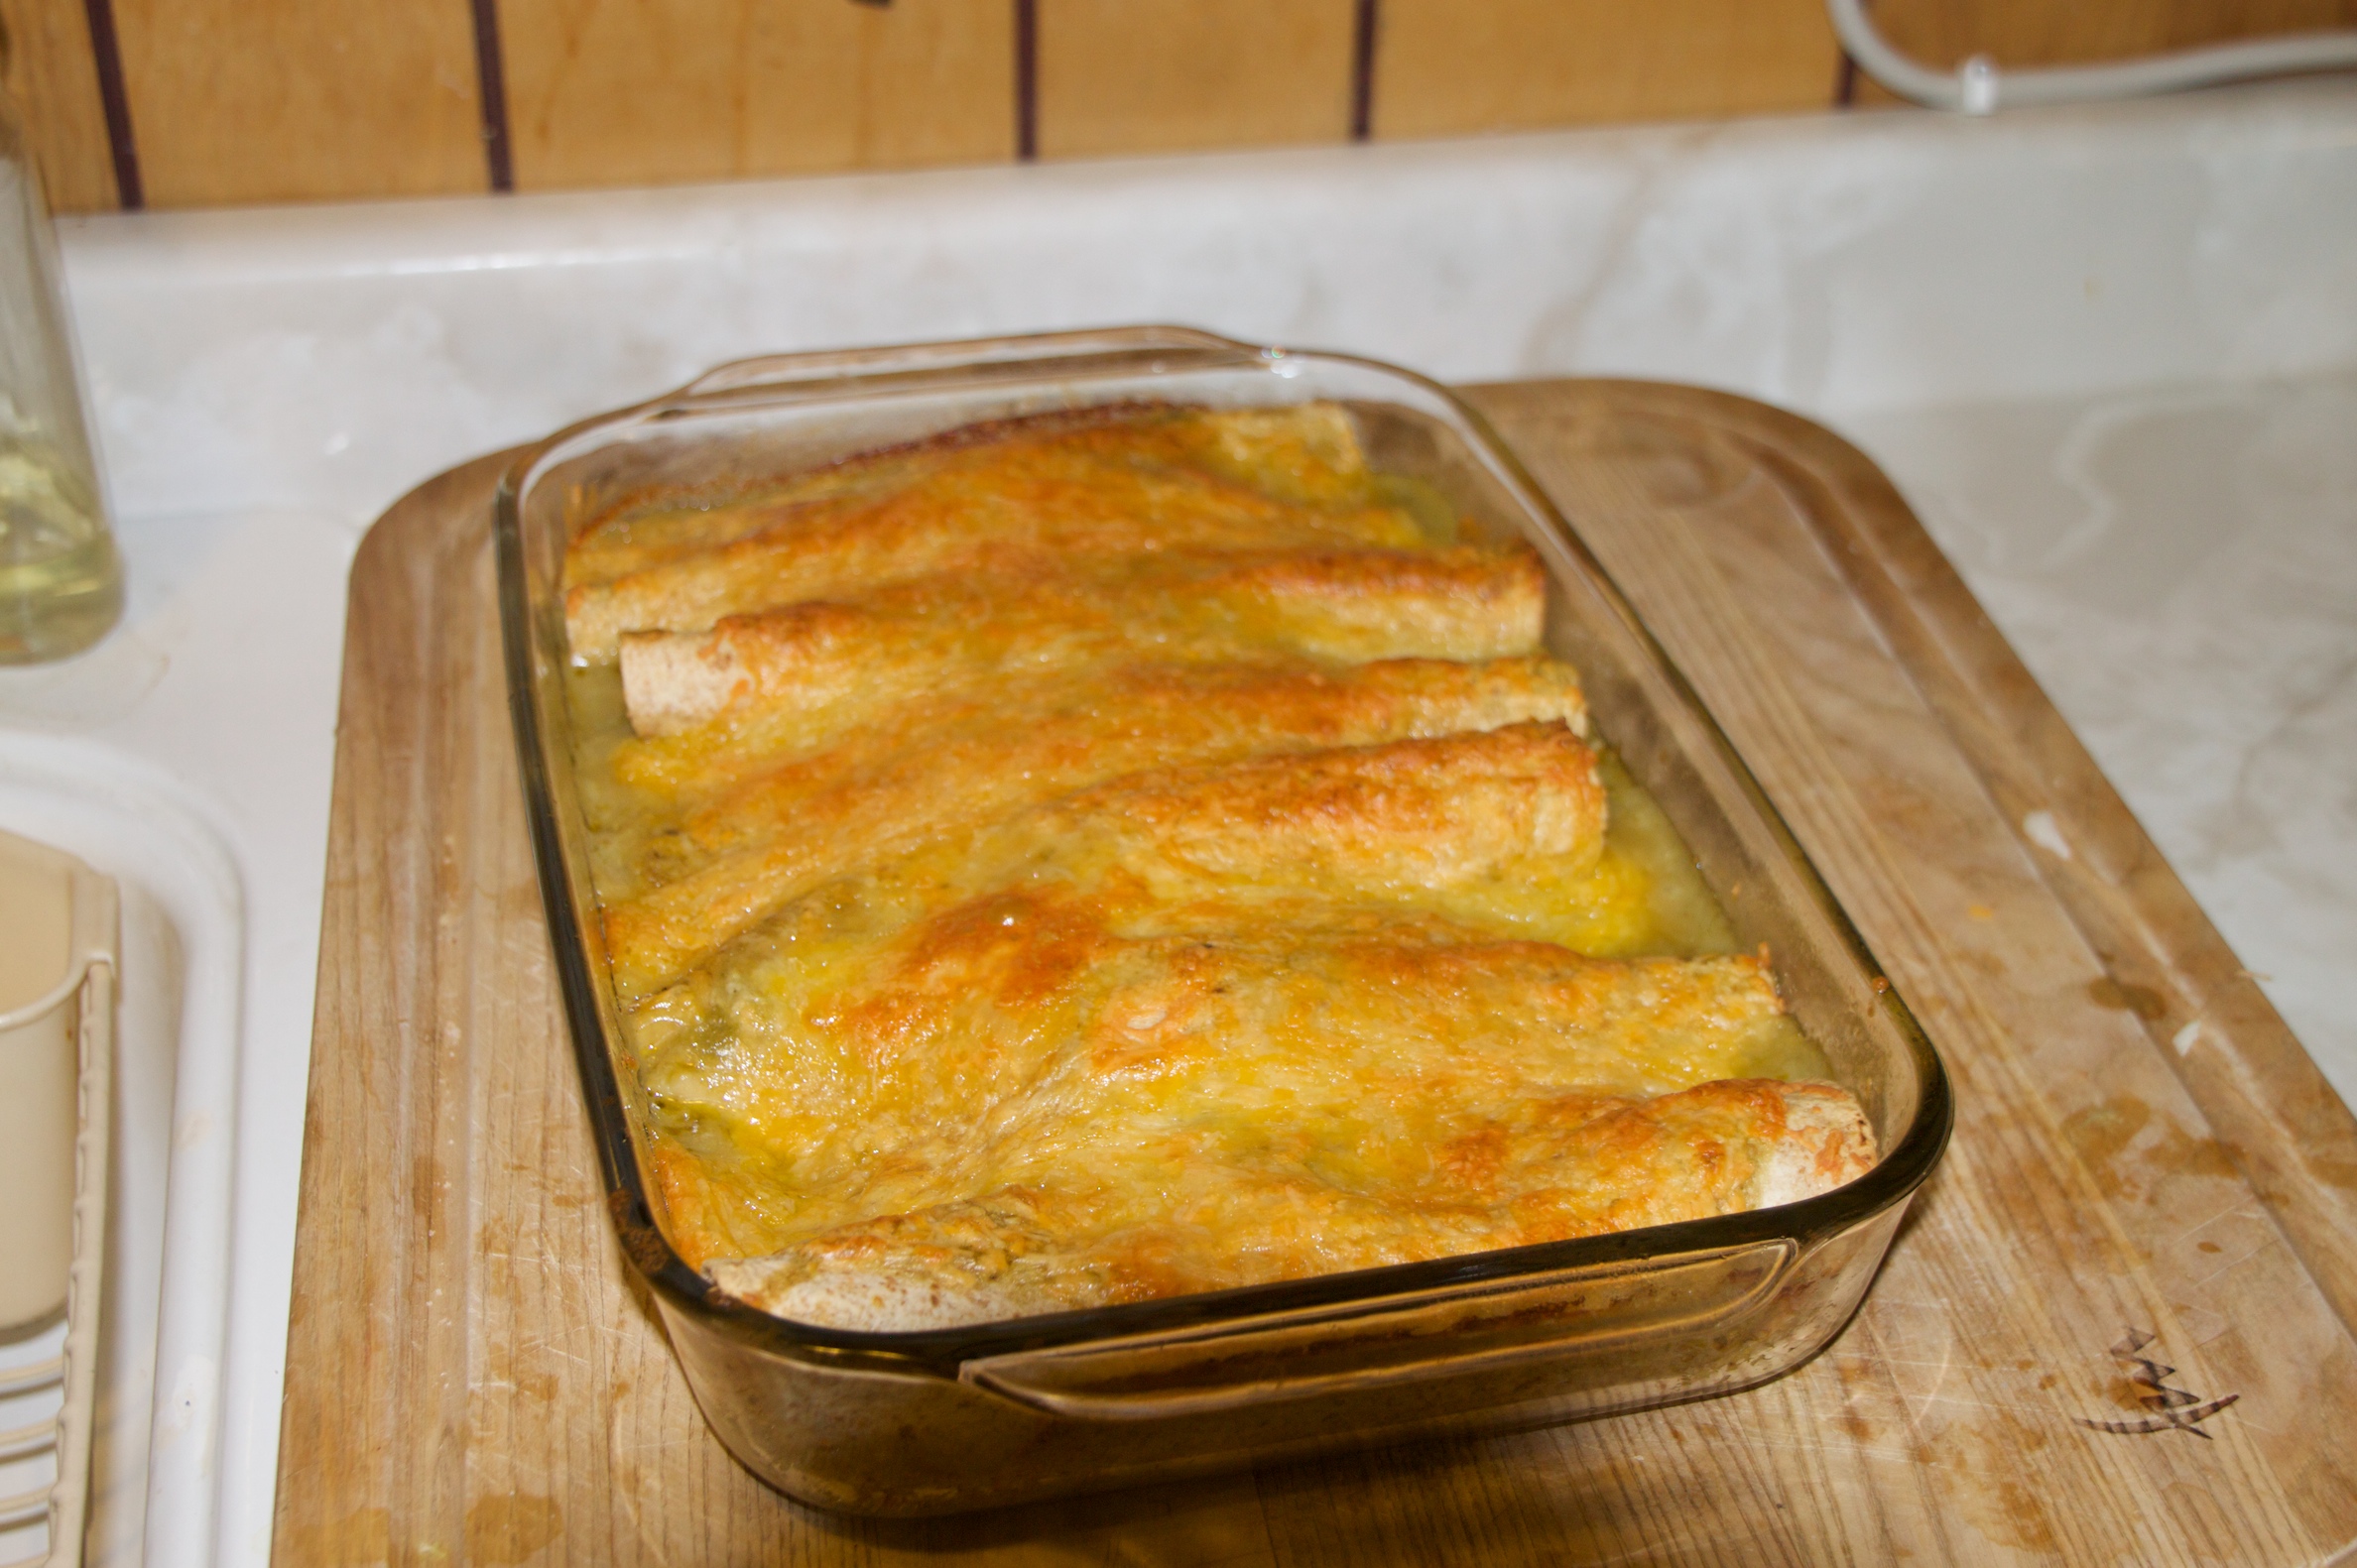
dish, meal, food, produce, breakfast, cuisine, bread, 18270mm, baked goods